Kai-Sumiyoshi Station

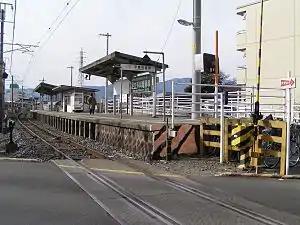
JR Kai-Sumiyoshi Station, January 2006

is a train station on the Minobu Line of Central Japan Railway Company (JR Central) located in city of Kōfu, Yamanashi Prefecture, Japan.